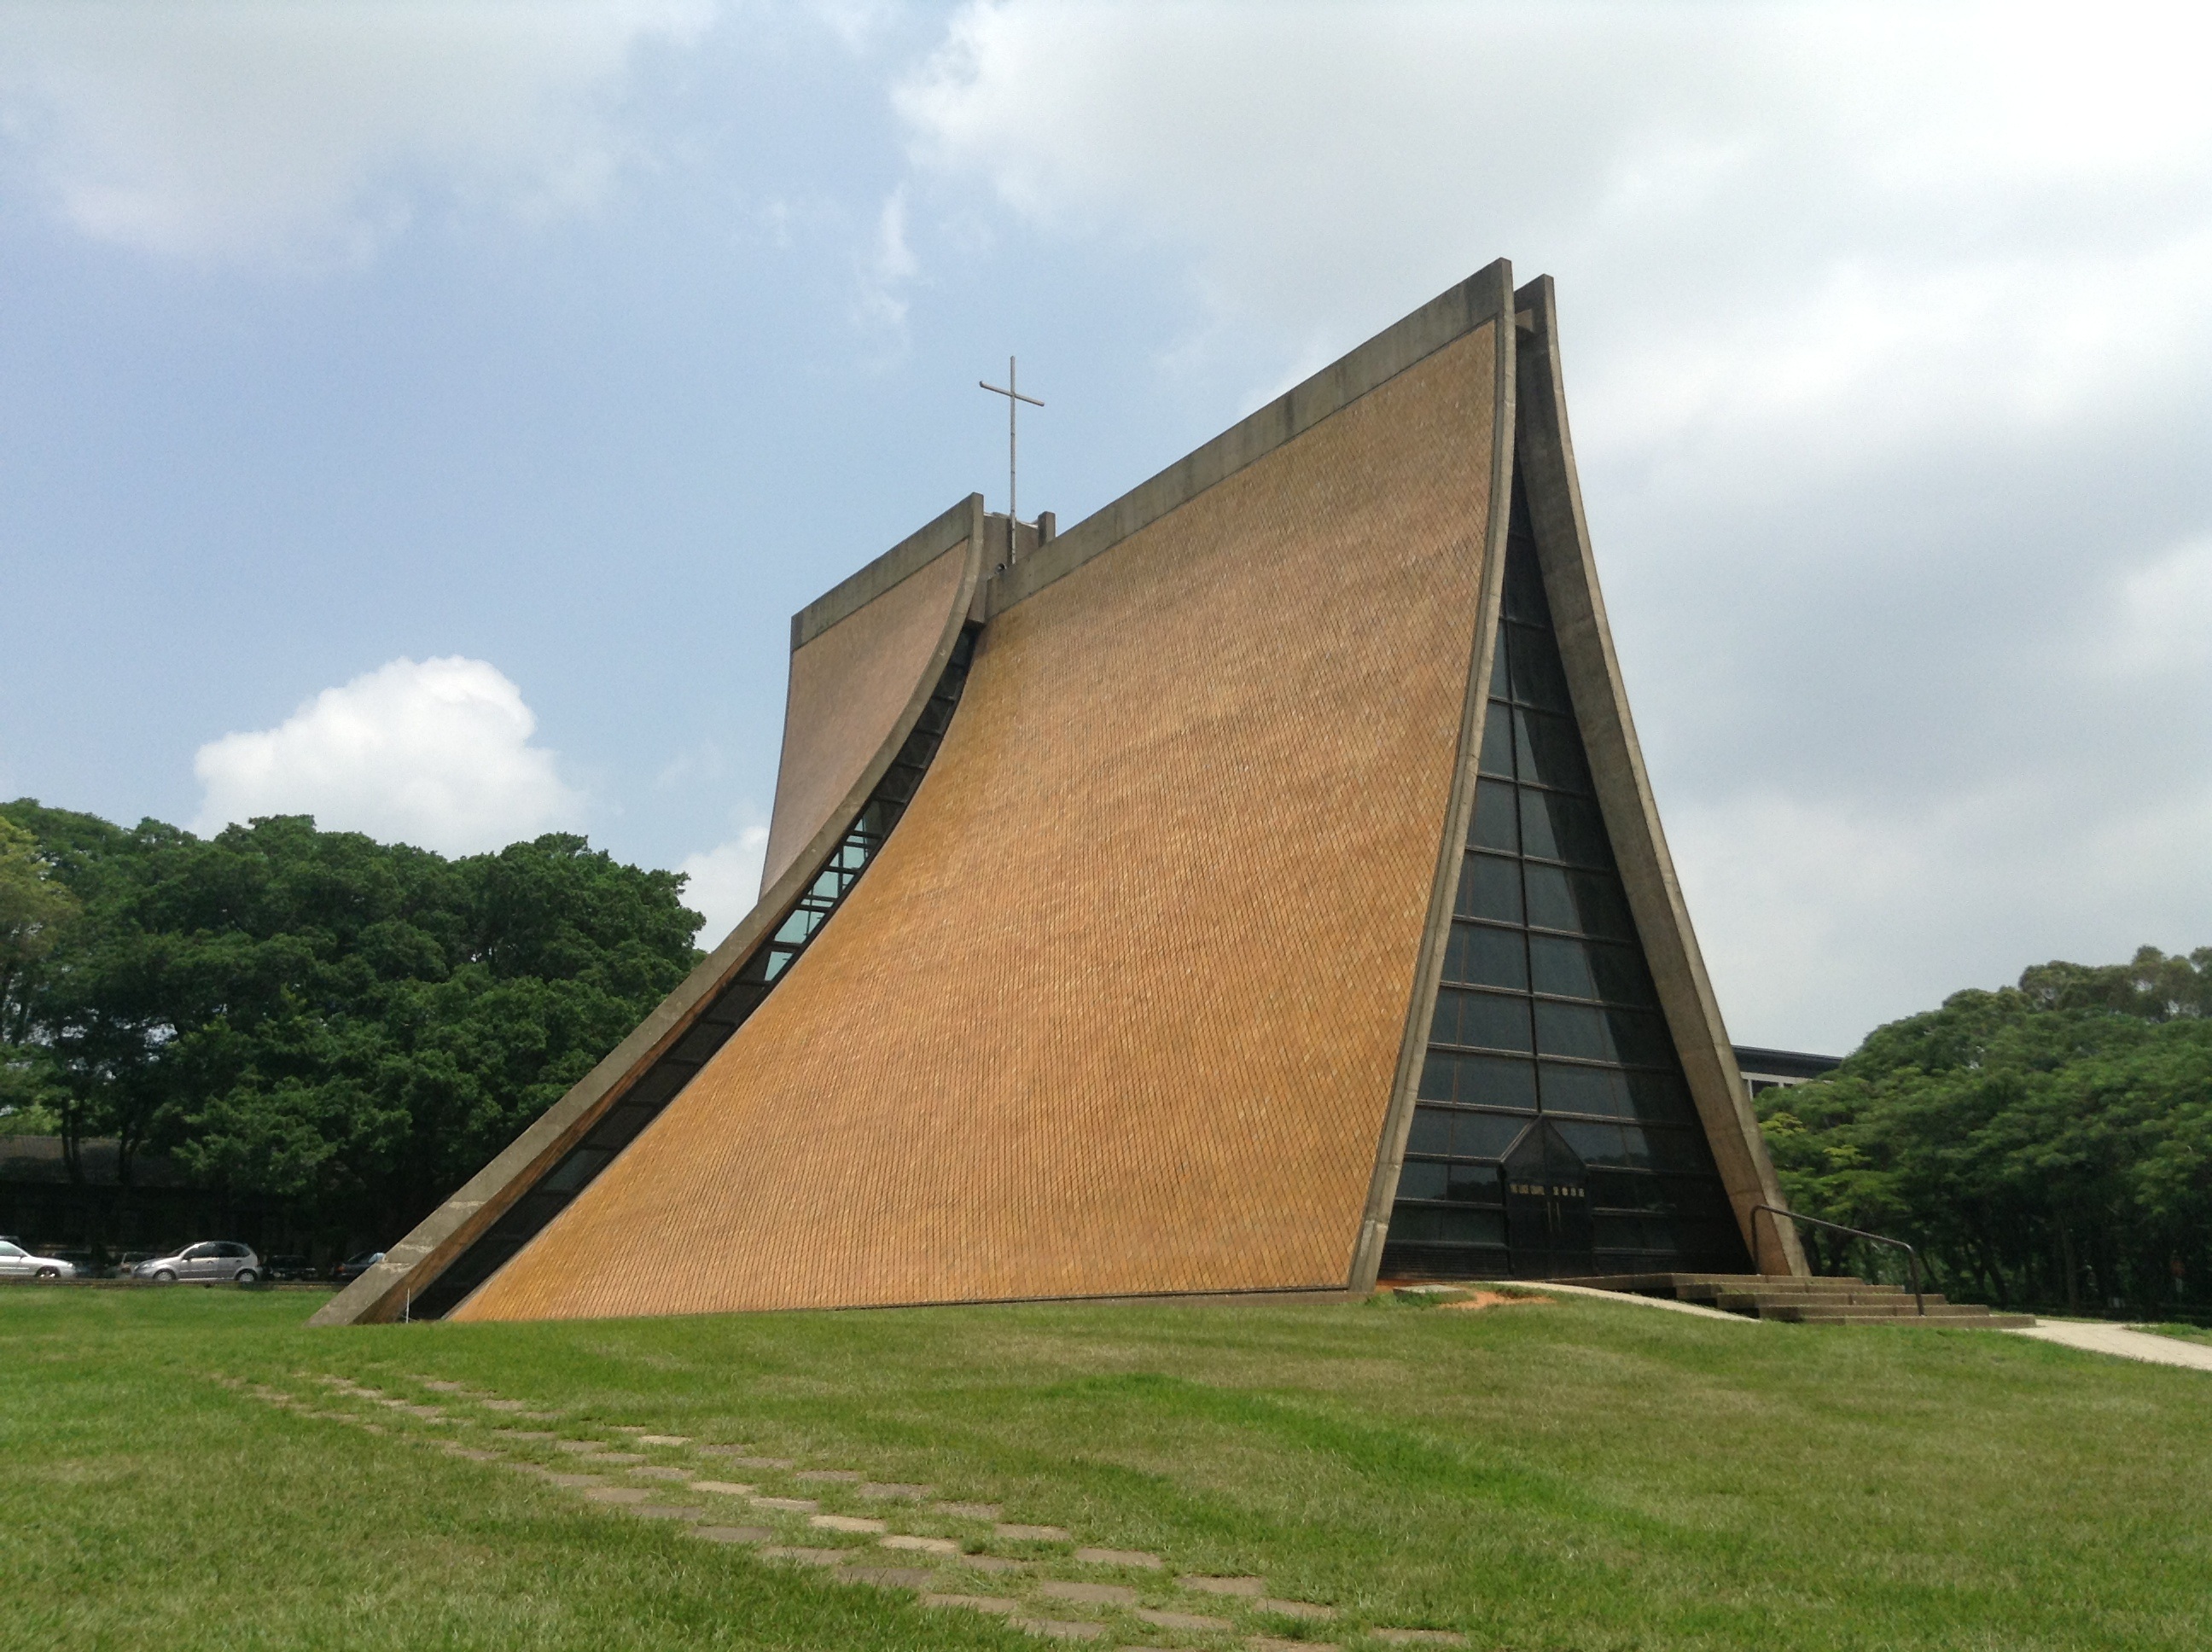
architecture, structure, building, monument, chapel, the scenery, rural area, lantian